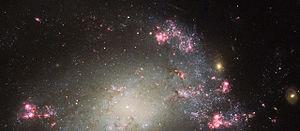
NGC 428 est une galaxie spirale intermédiaire magellanique située dans la constellation de la Baleine à environ 52 millions d'années-lumière de la Voie lactée. Elle a été découverte par l'astronome germano-britannique William Herschel en 1786.